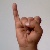
The image shows a hand gesture representing the letter 'I' in Indian Sign Language.